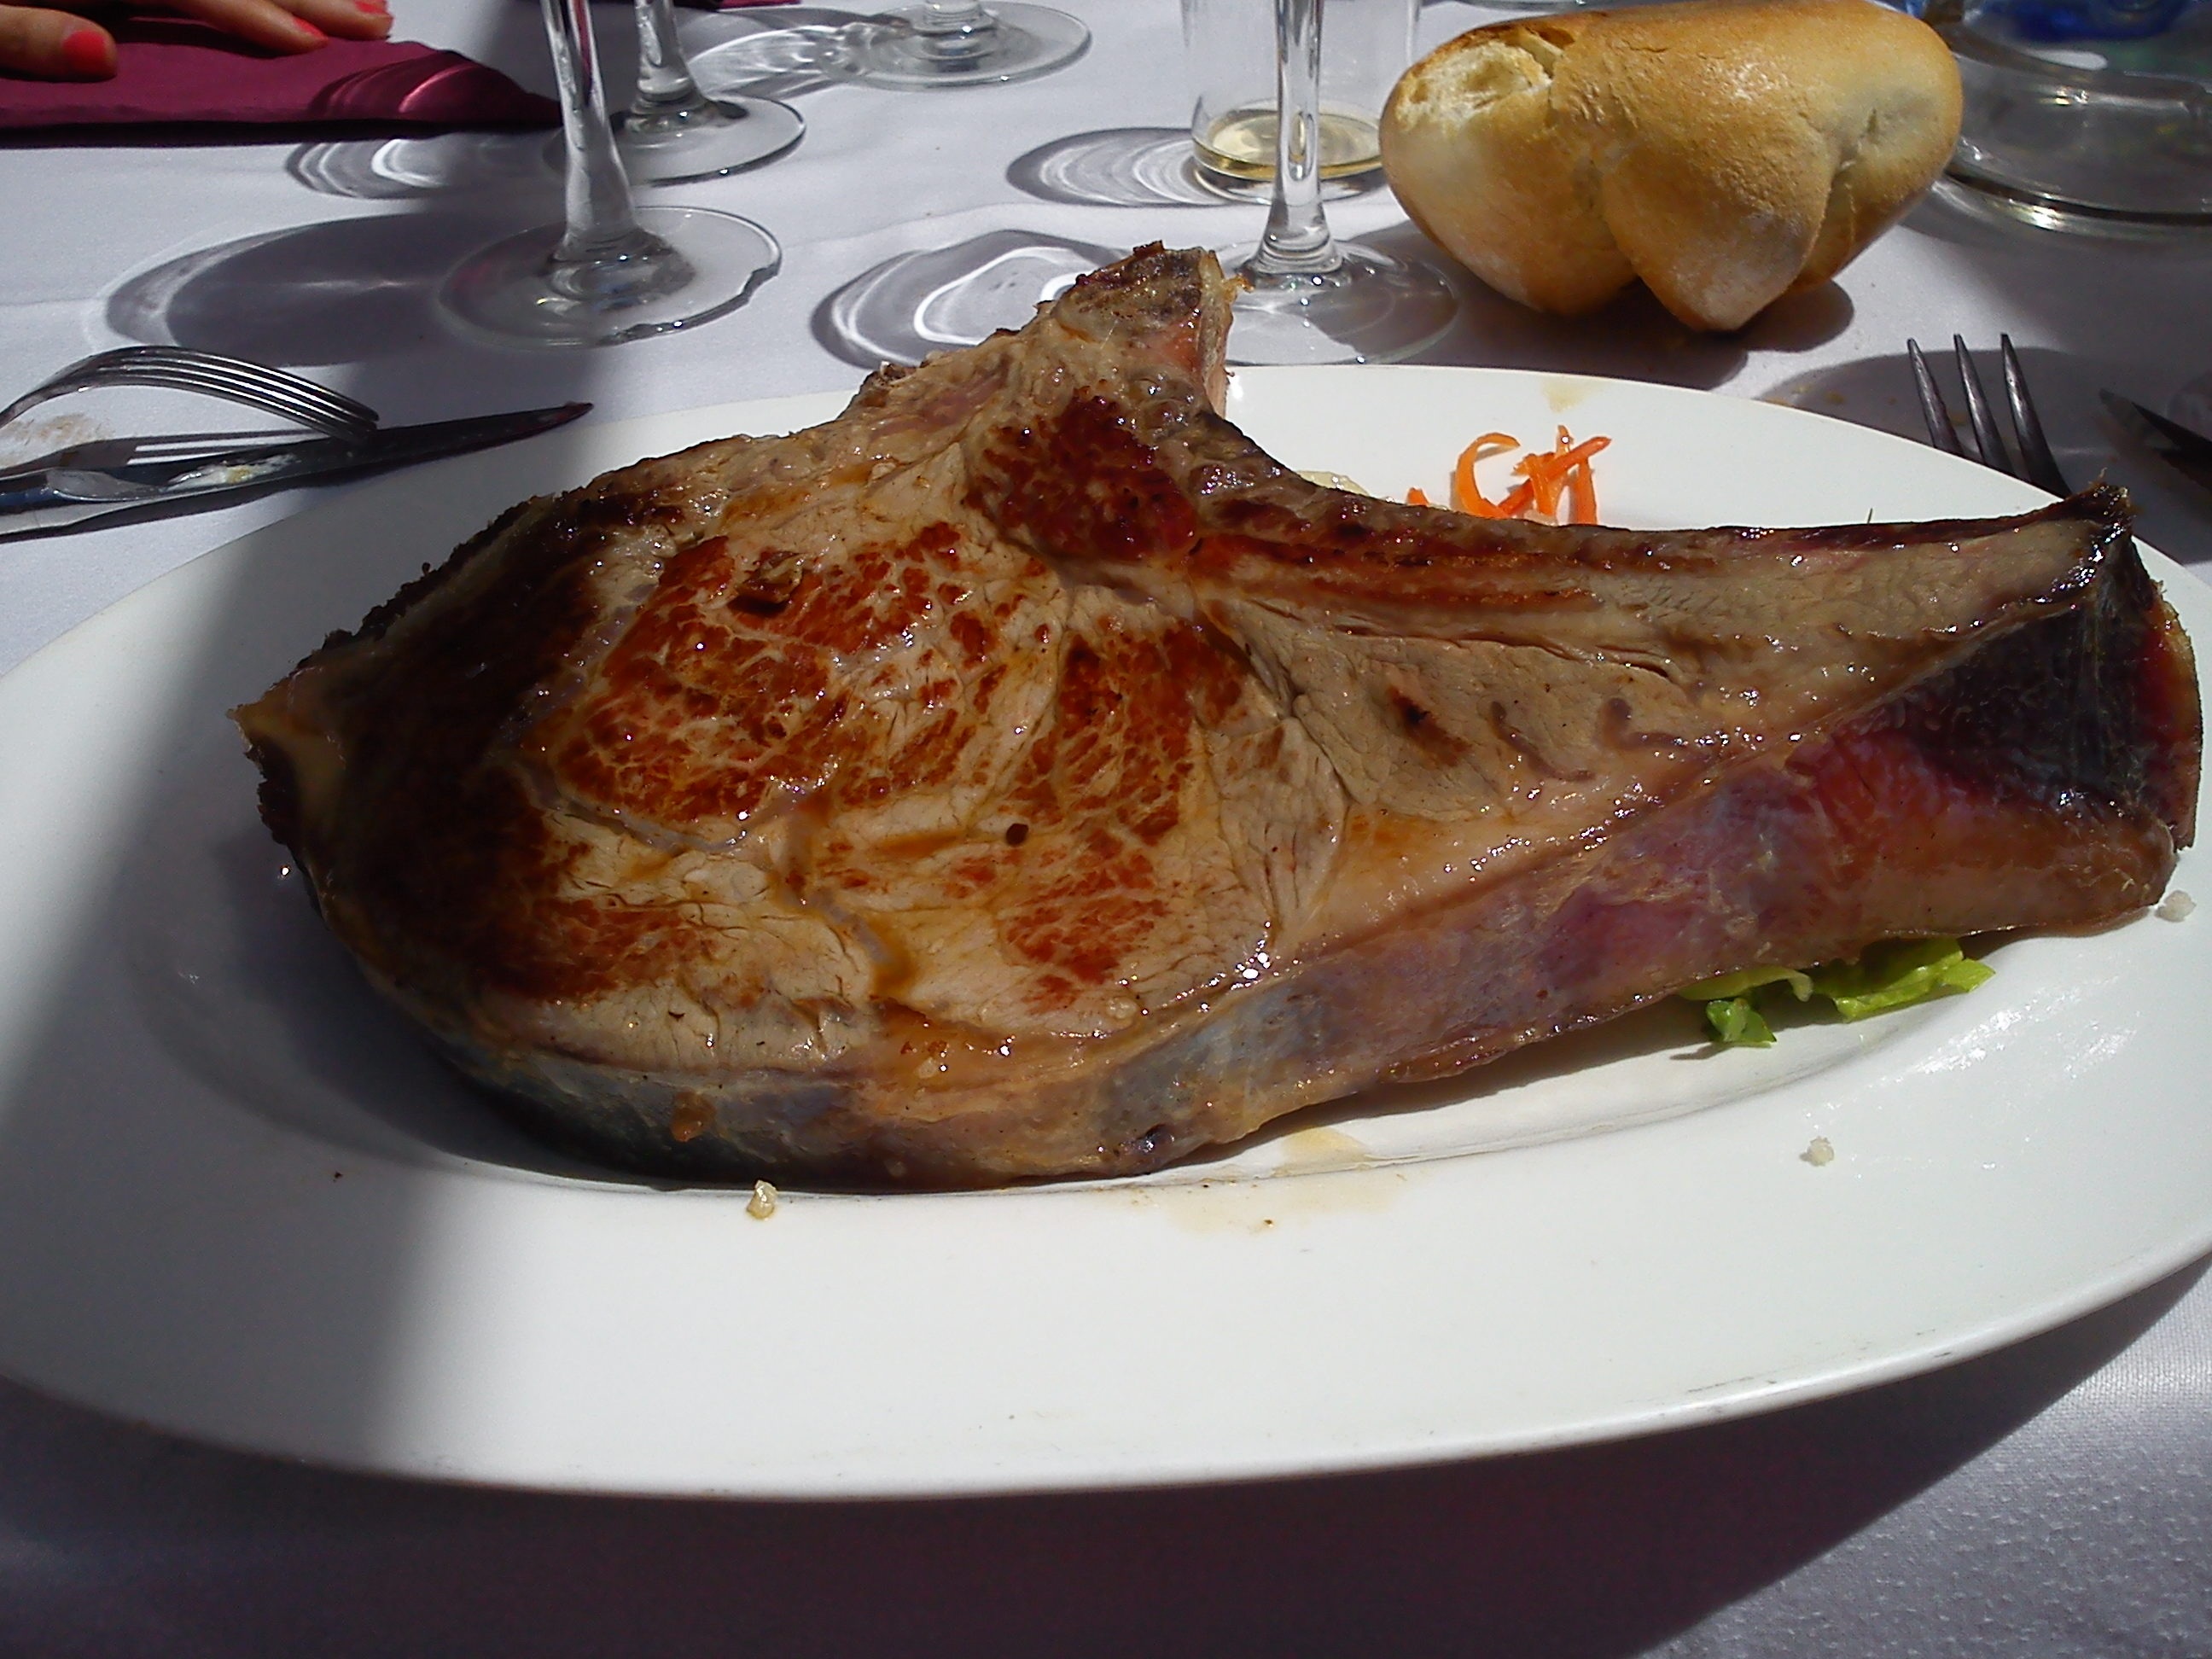
dish, food, cooking, meat, cuisine, steak, roasting, t bone steak, beef wellington